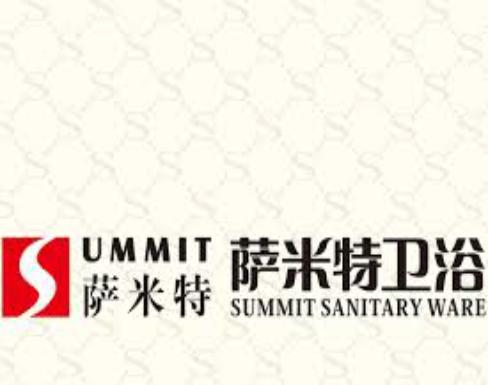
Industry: Others